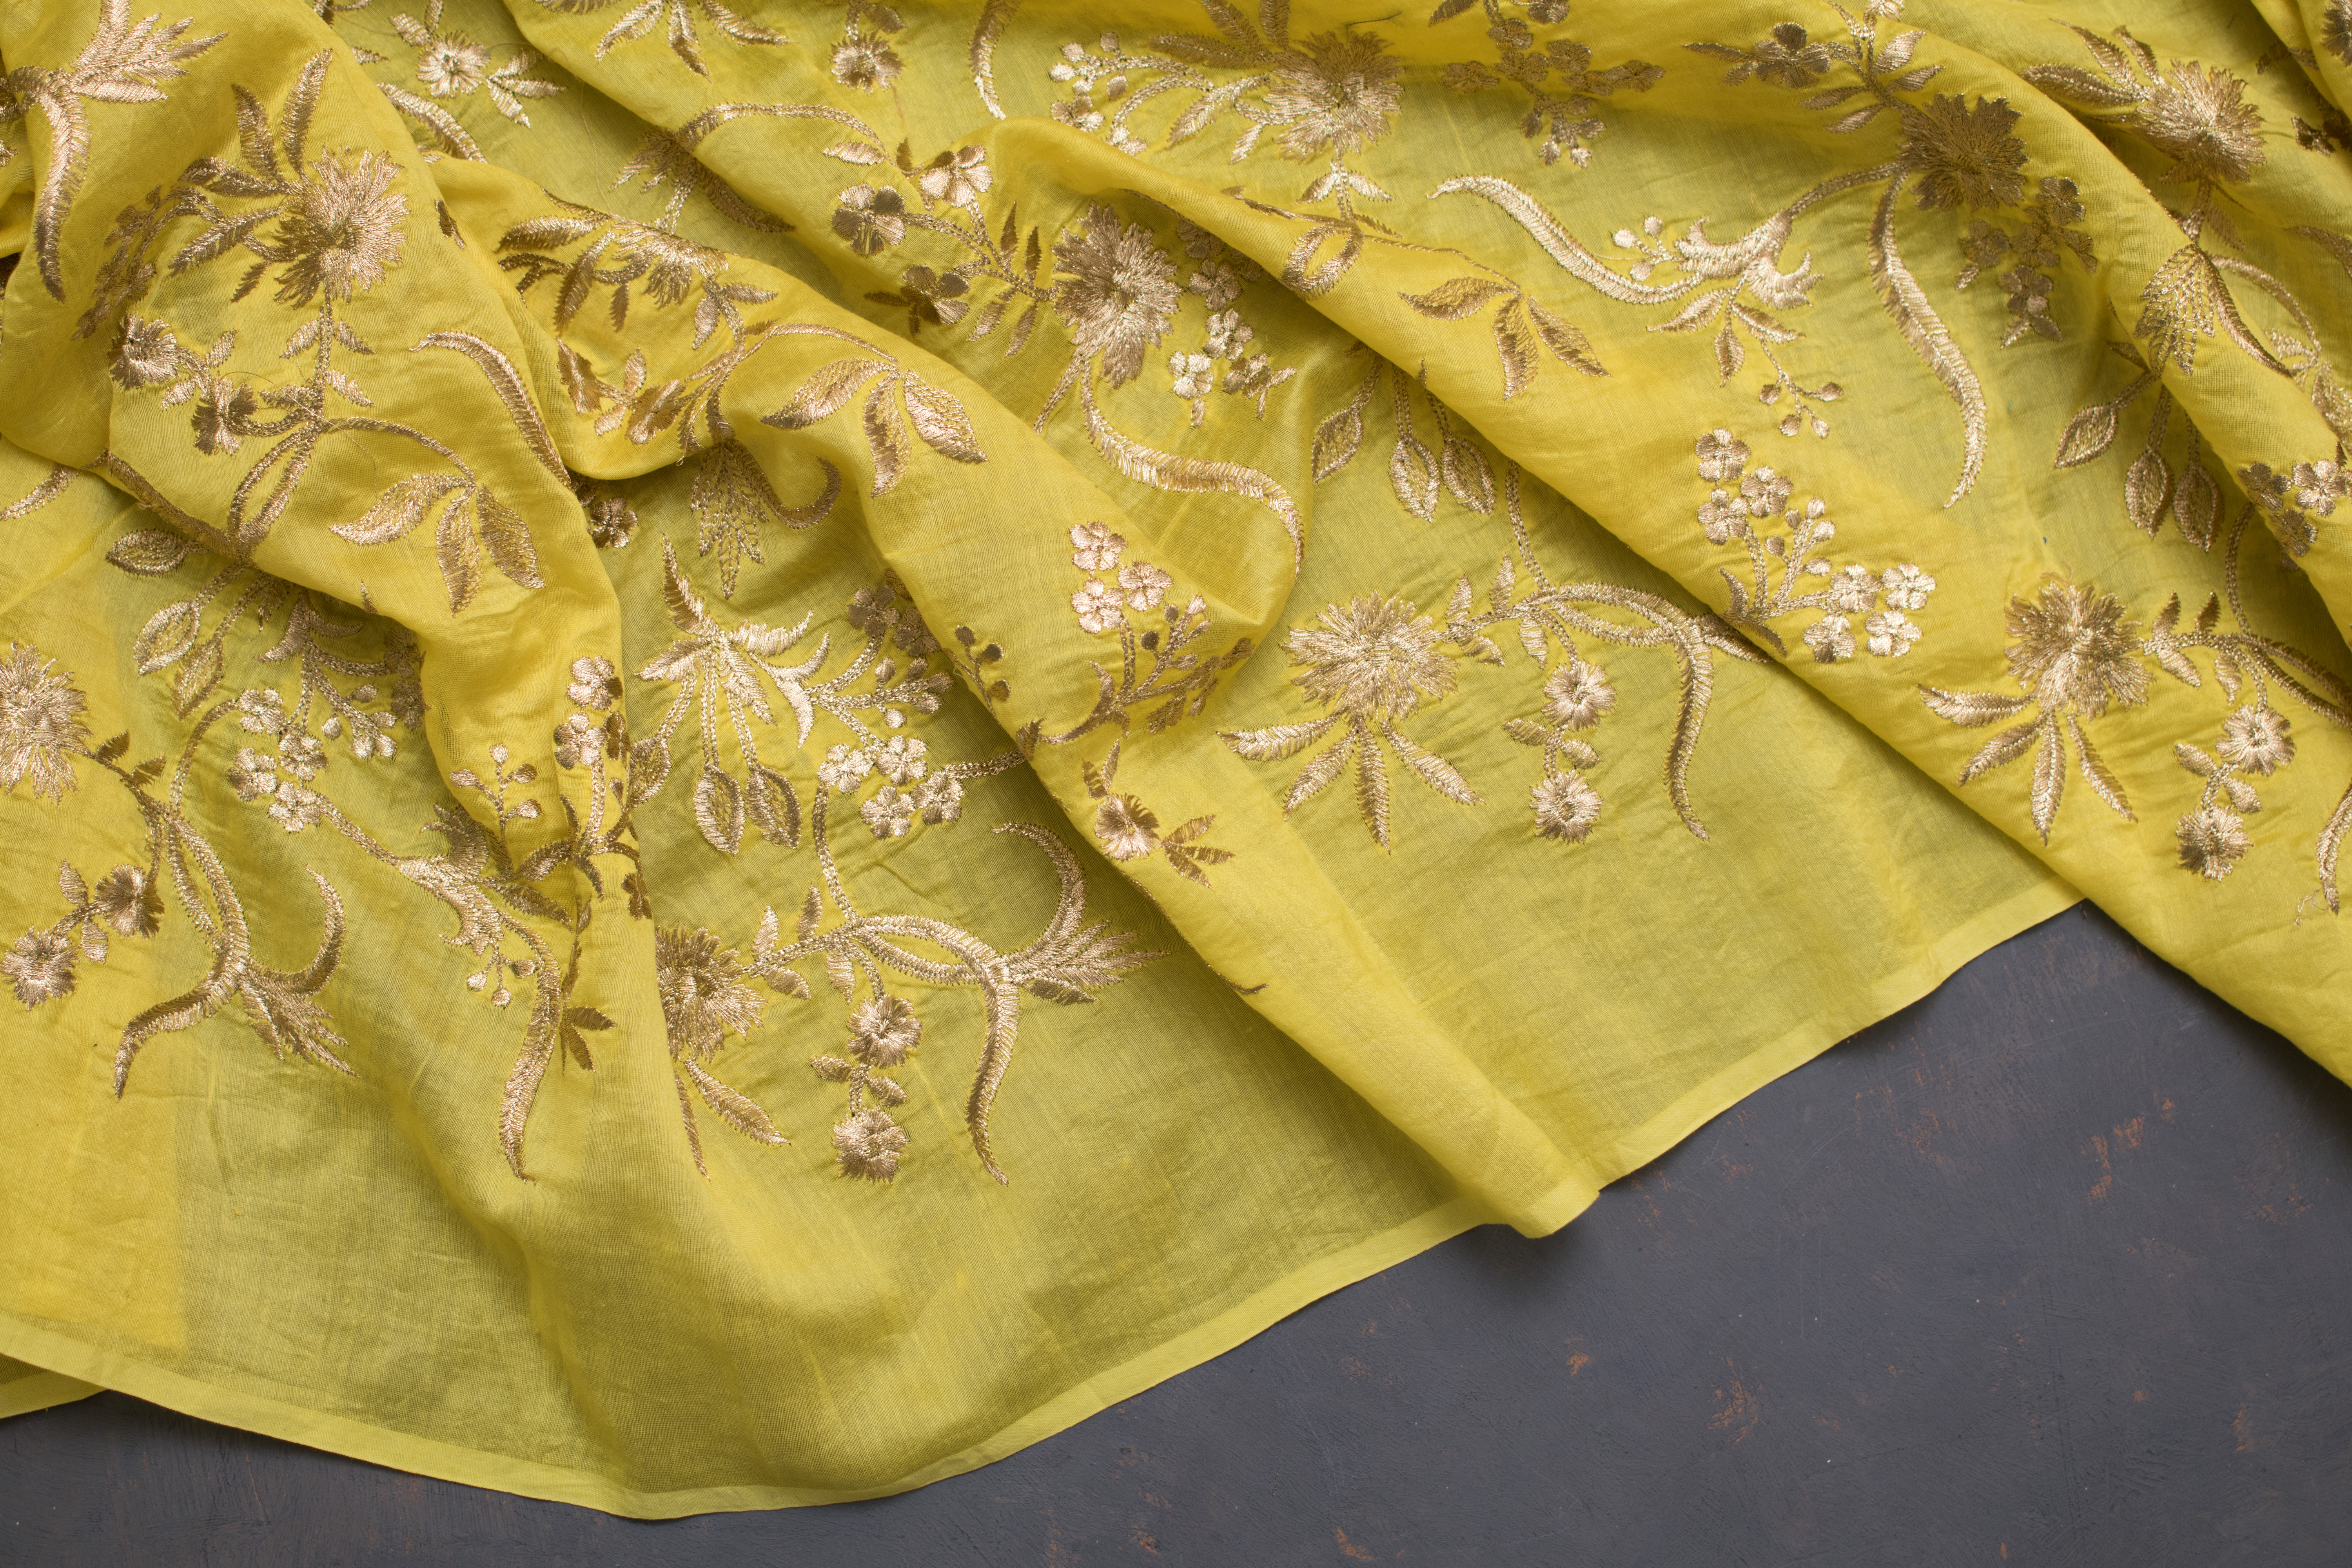
wear, fabrics, yellow, silk, textile, pattern, linens, sari, visual arts, motif